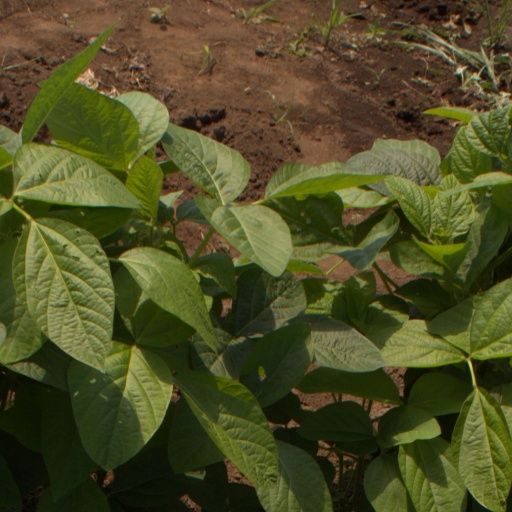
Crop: soybean